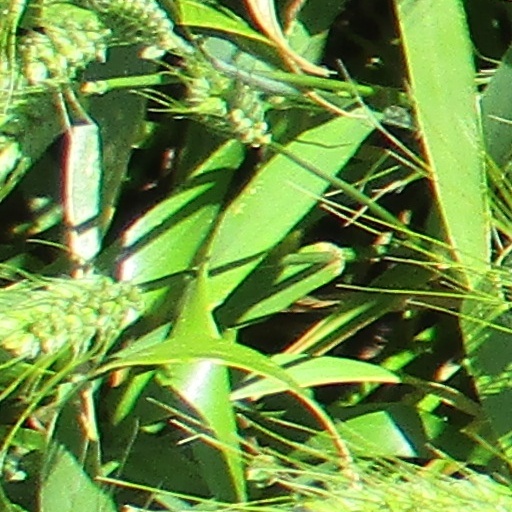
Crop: wheat